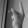
ASL letter: K